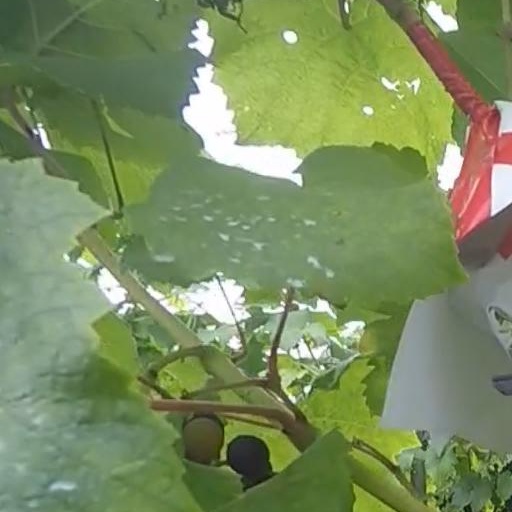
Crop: grape